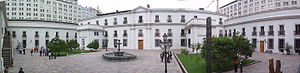
Palacio de La Moneda / Historie
Gård inden i Palacio de la Moneda
El Palacio de La Moneda er det chilenske præsidentpalads beliggende i hovedstaden Santiago. Paladset var designet af den italienske arkitekt Joaquín Toesca og blev åbnet i 1805. La Moneda var oprindeligt administration for den spanske kolonis skatteopkrævning.